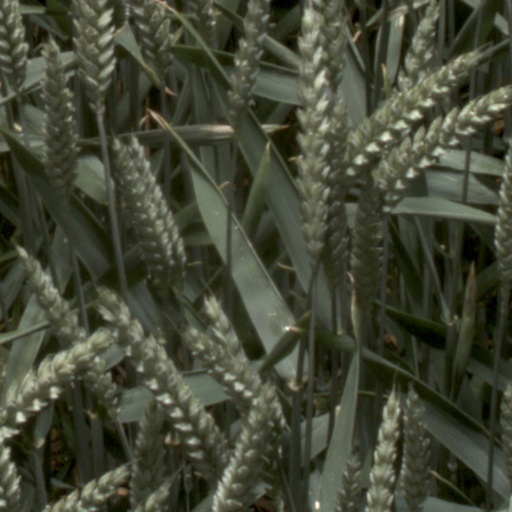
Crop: wheat